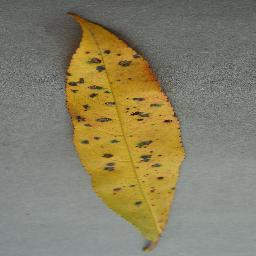
Label: Peach___Bacterial_spot